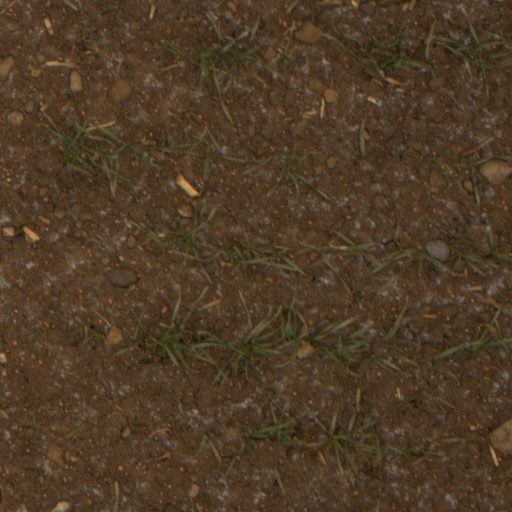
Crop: wheat